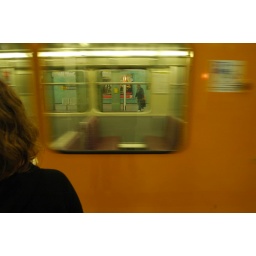
Looking through the window of a passing u-bahn train in berlin...